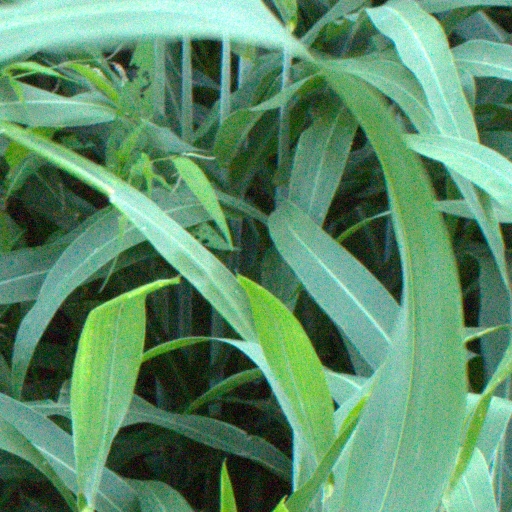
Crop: sorghum